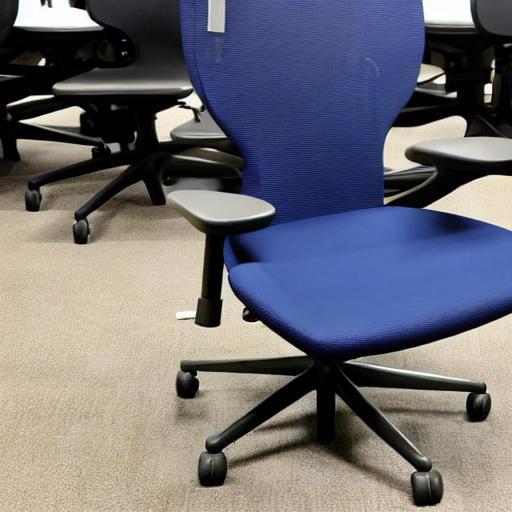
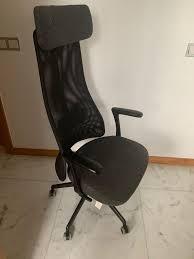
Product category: items_chair
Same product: no